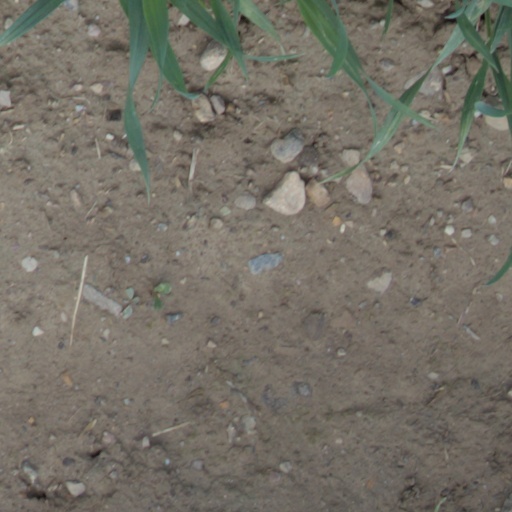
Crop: wheat